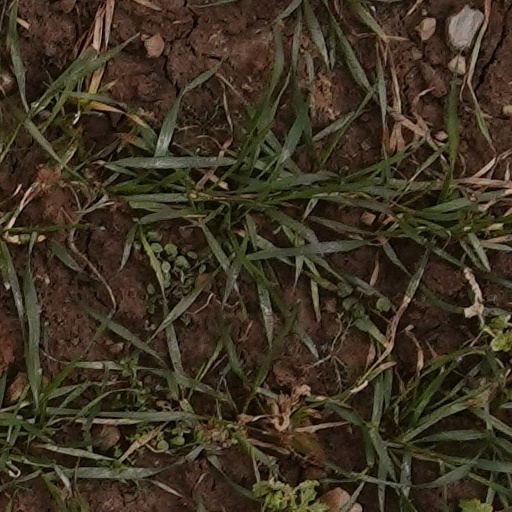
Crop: wheat